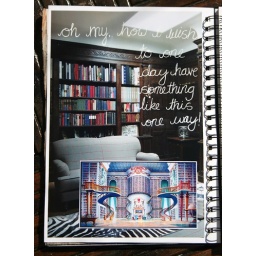
I would so love to have a mini library in my future house filled with pretty and vintage books!!